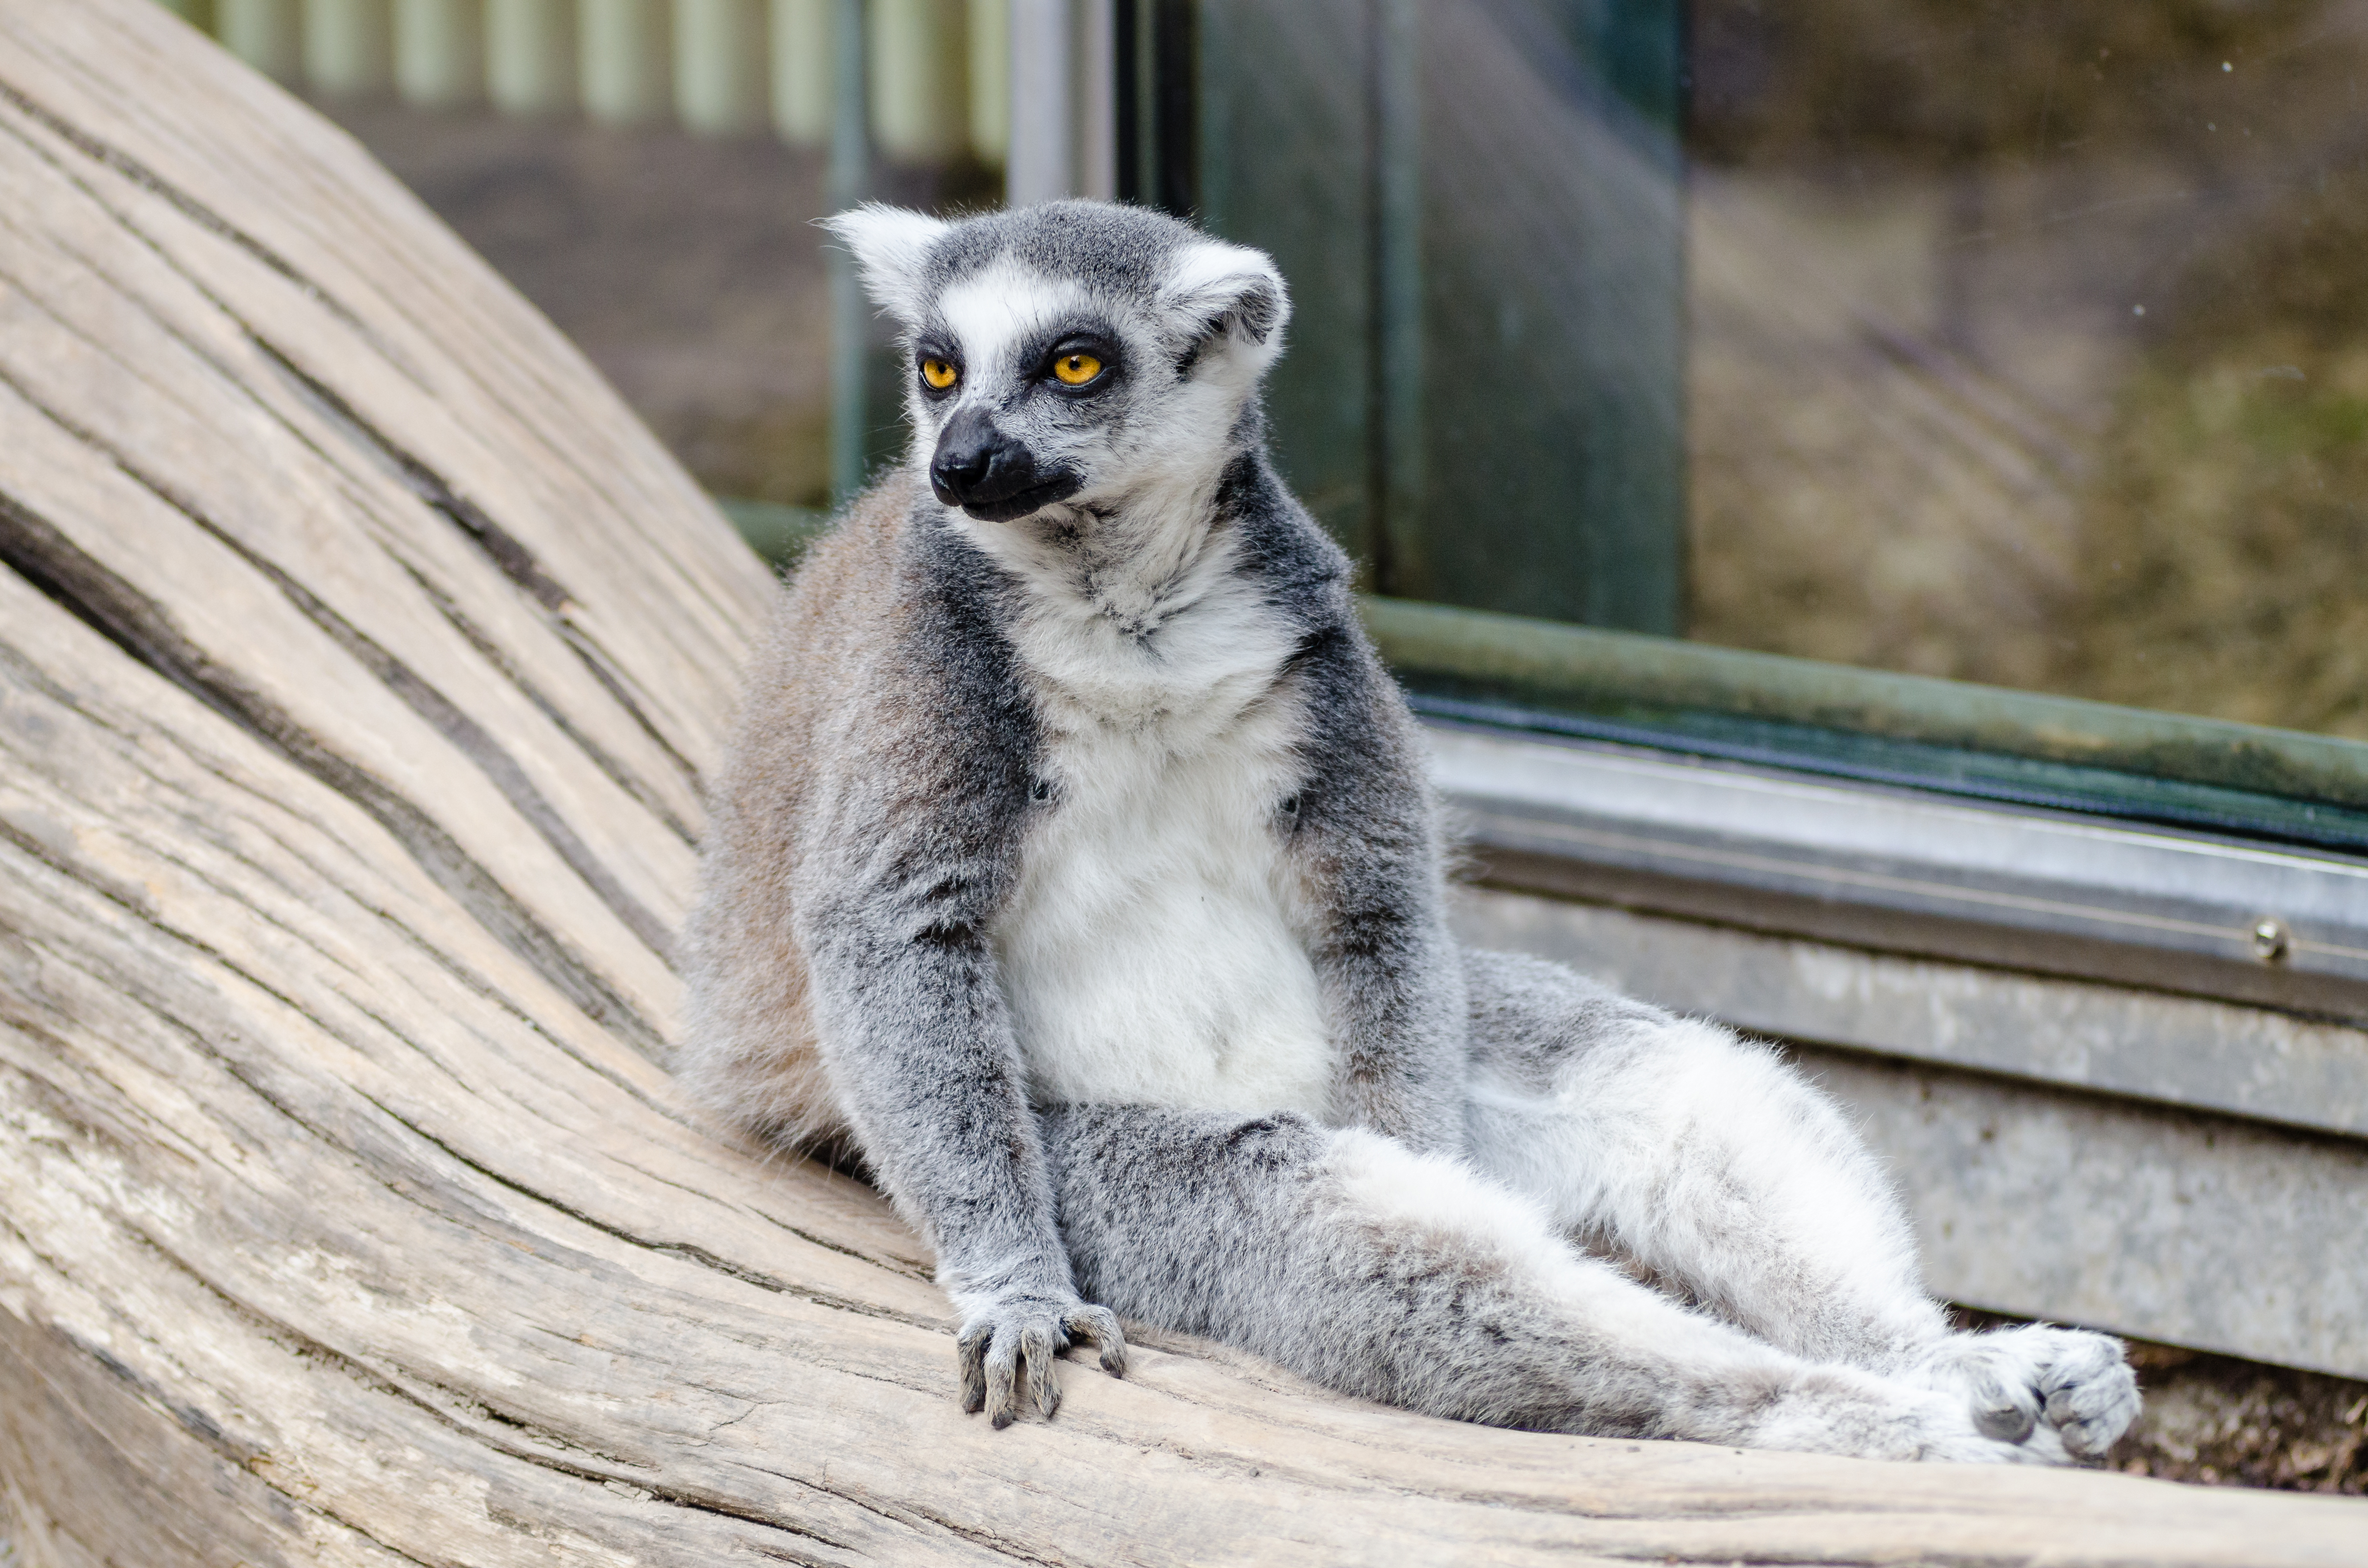
animal, wildlife, zoo, mammal, fauna, primate, madagascar, vertebrate, lemur